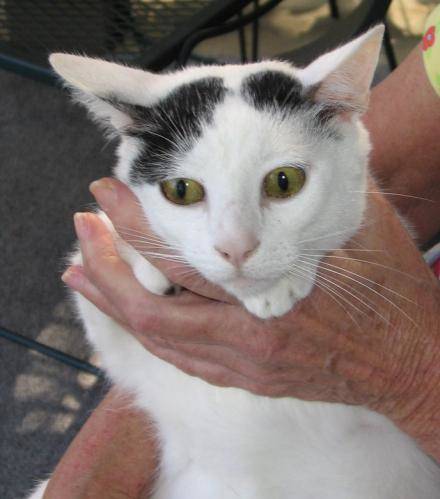
Label: cat